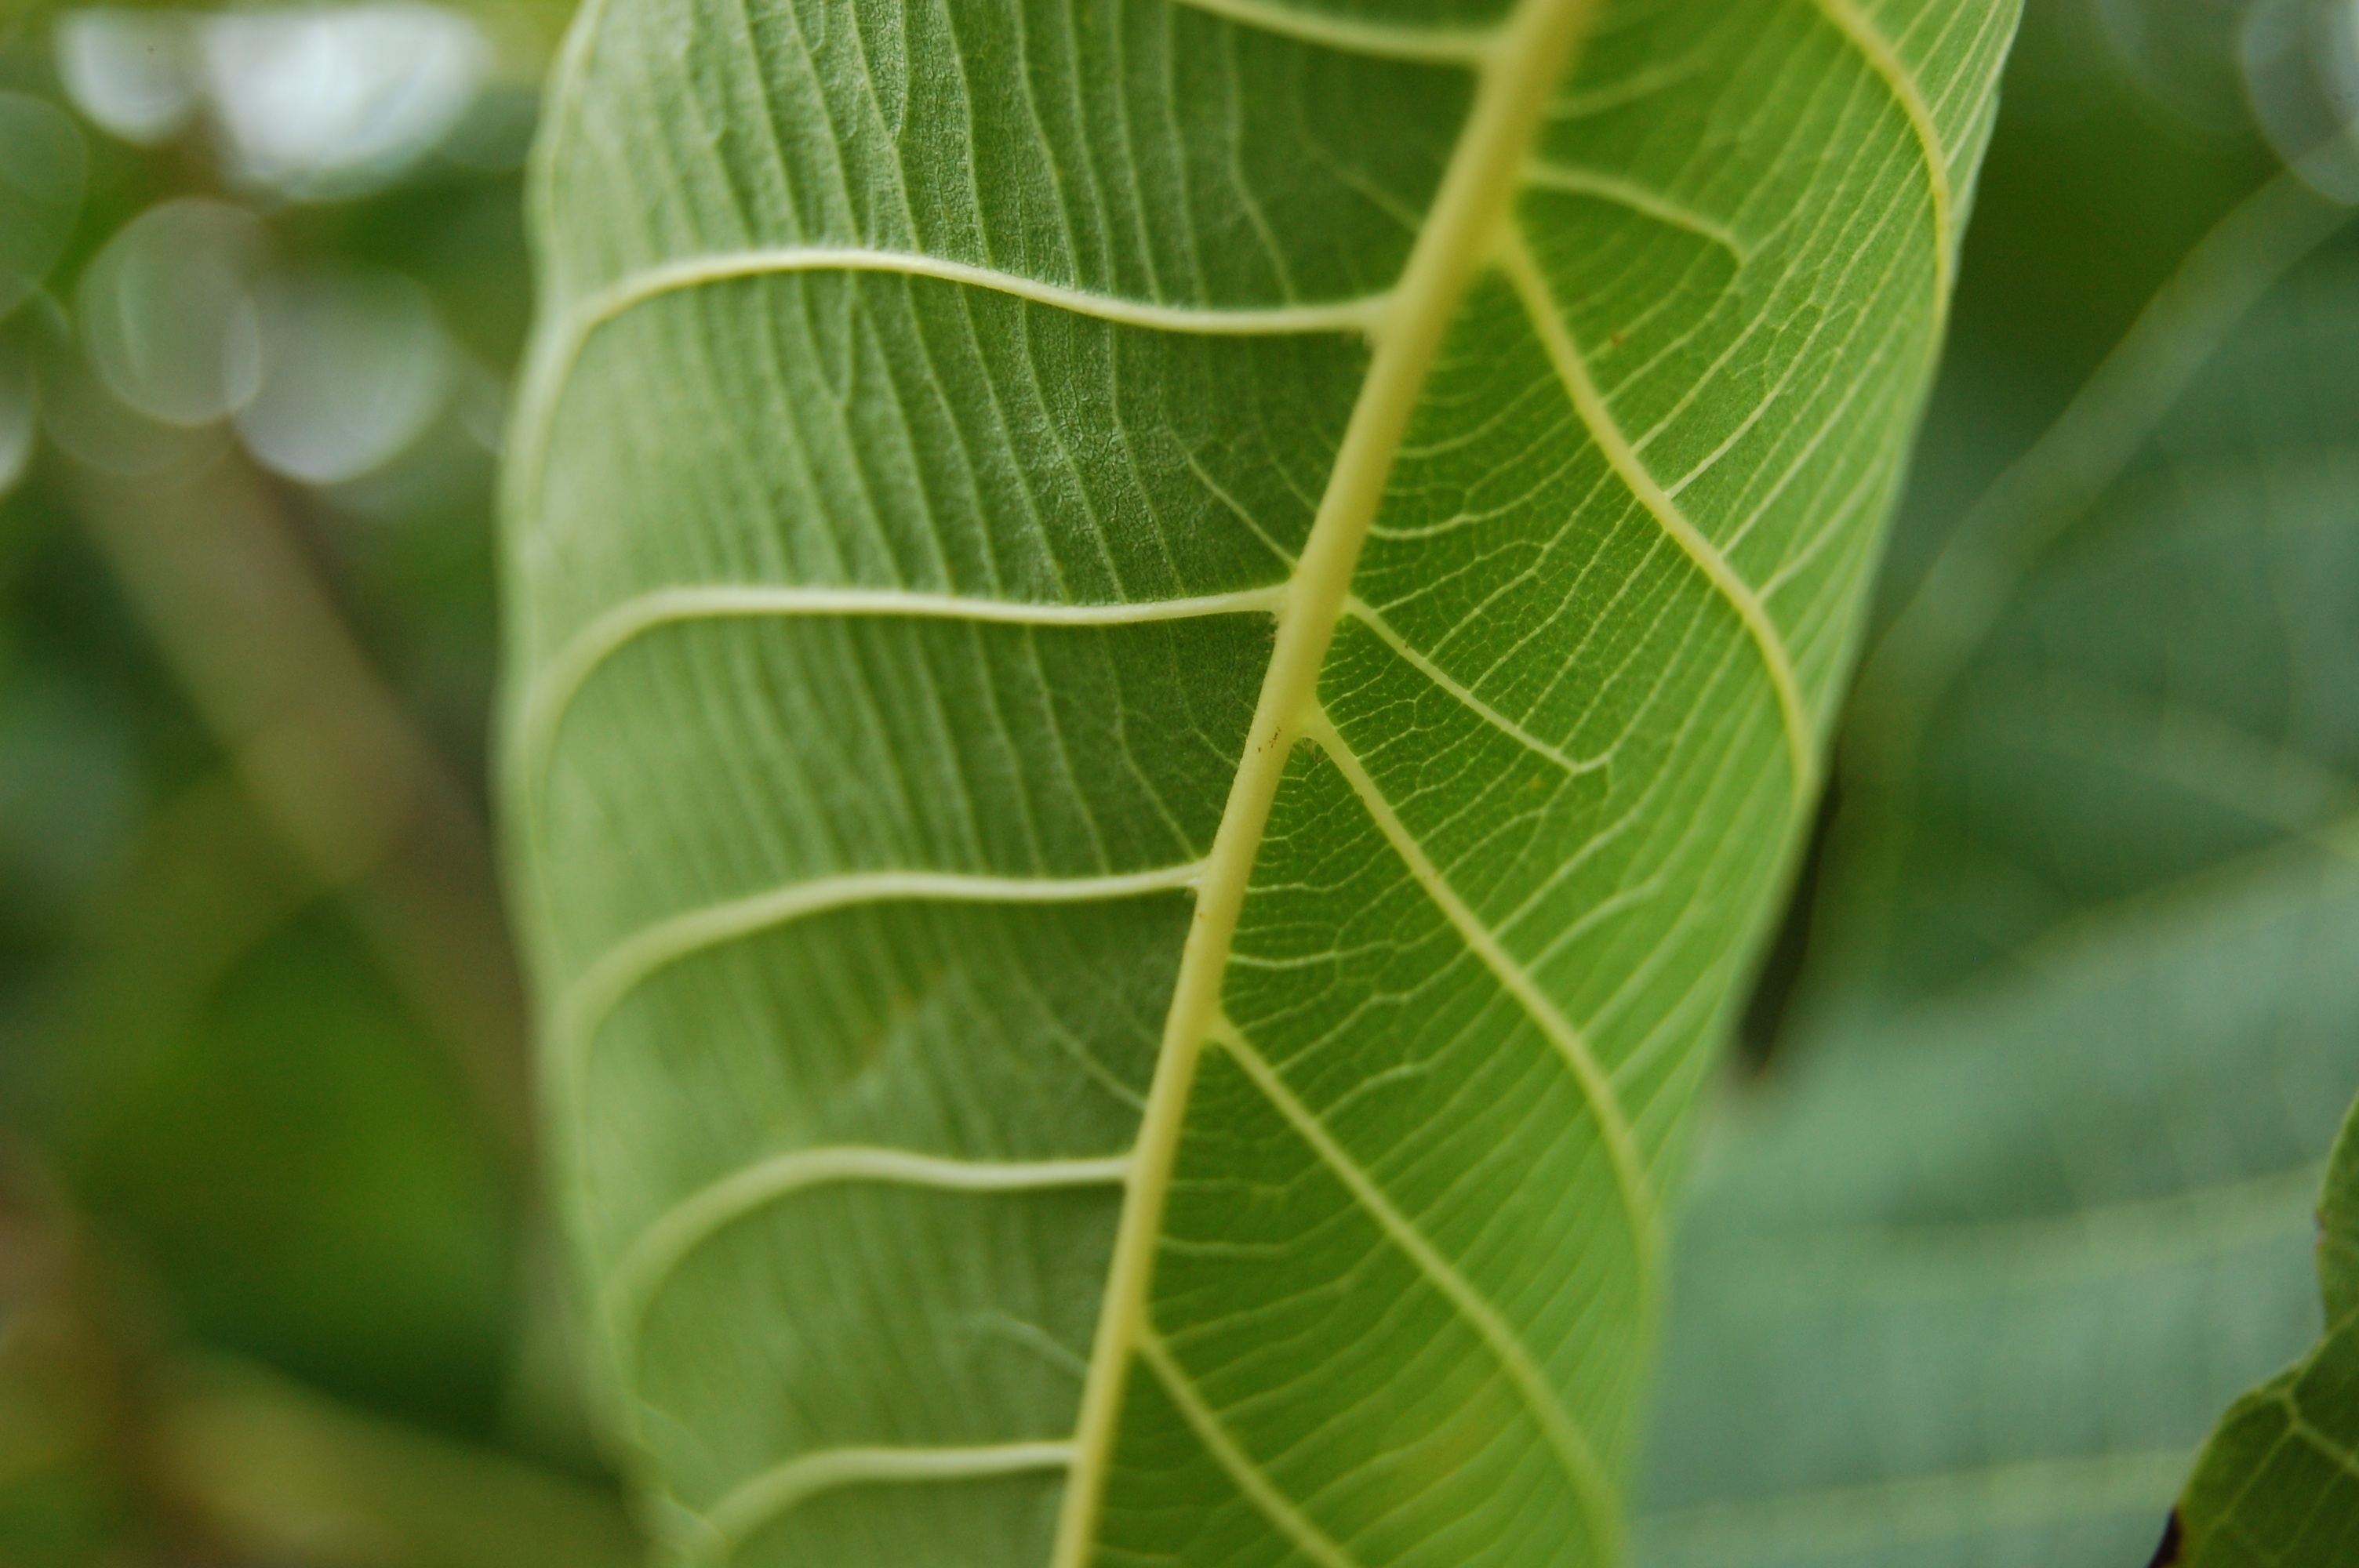
tree, nature, forest, grass, branch, dew, plant, sunlight, leaf, flower, foliage, green, jungle, crop, botany, flora, plants, close up, rainforest, banana leaf, detail, figs, tropics, macro photography, green leaf, plant stem